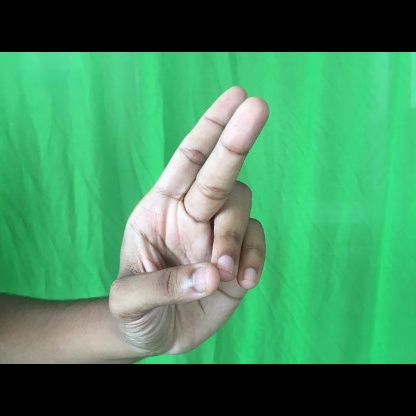
Mudra: Katrimukha